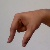
The image shows a hand gesture representing the letter 'Q' in Indian Sign Language.